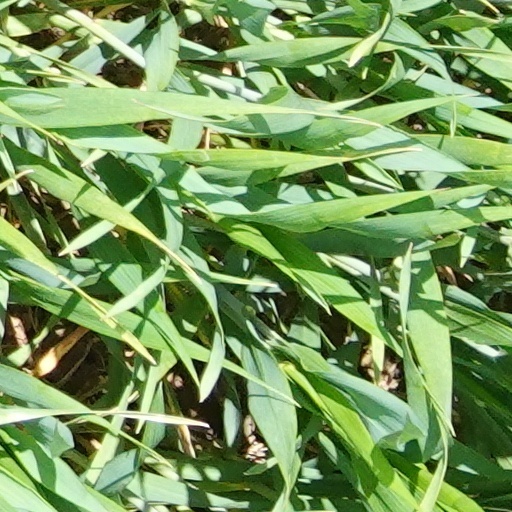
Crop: wheat